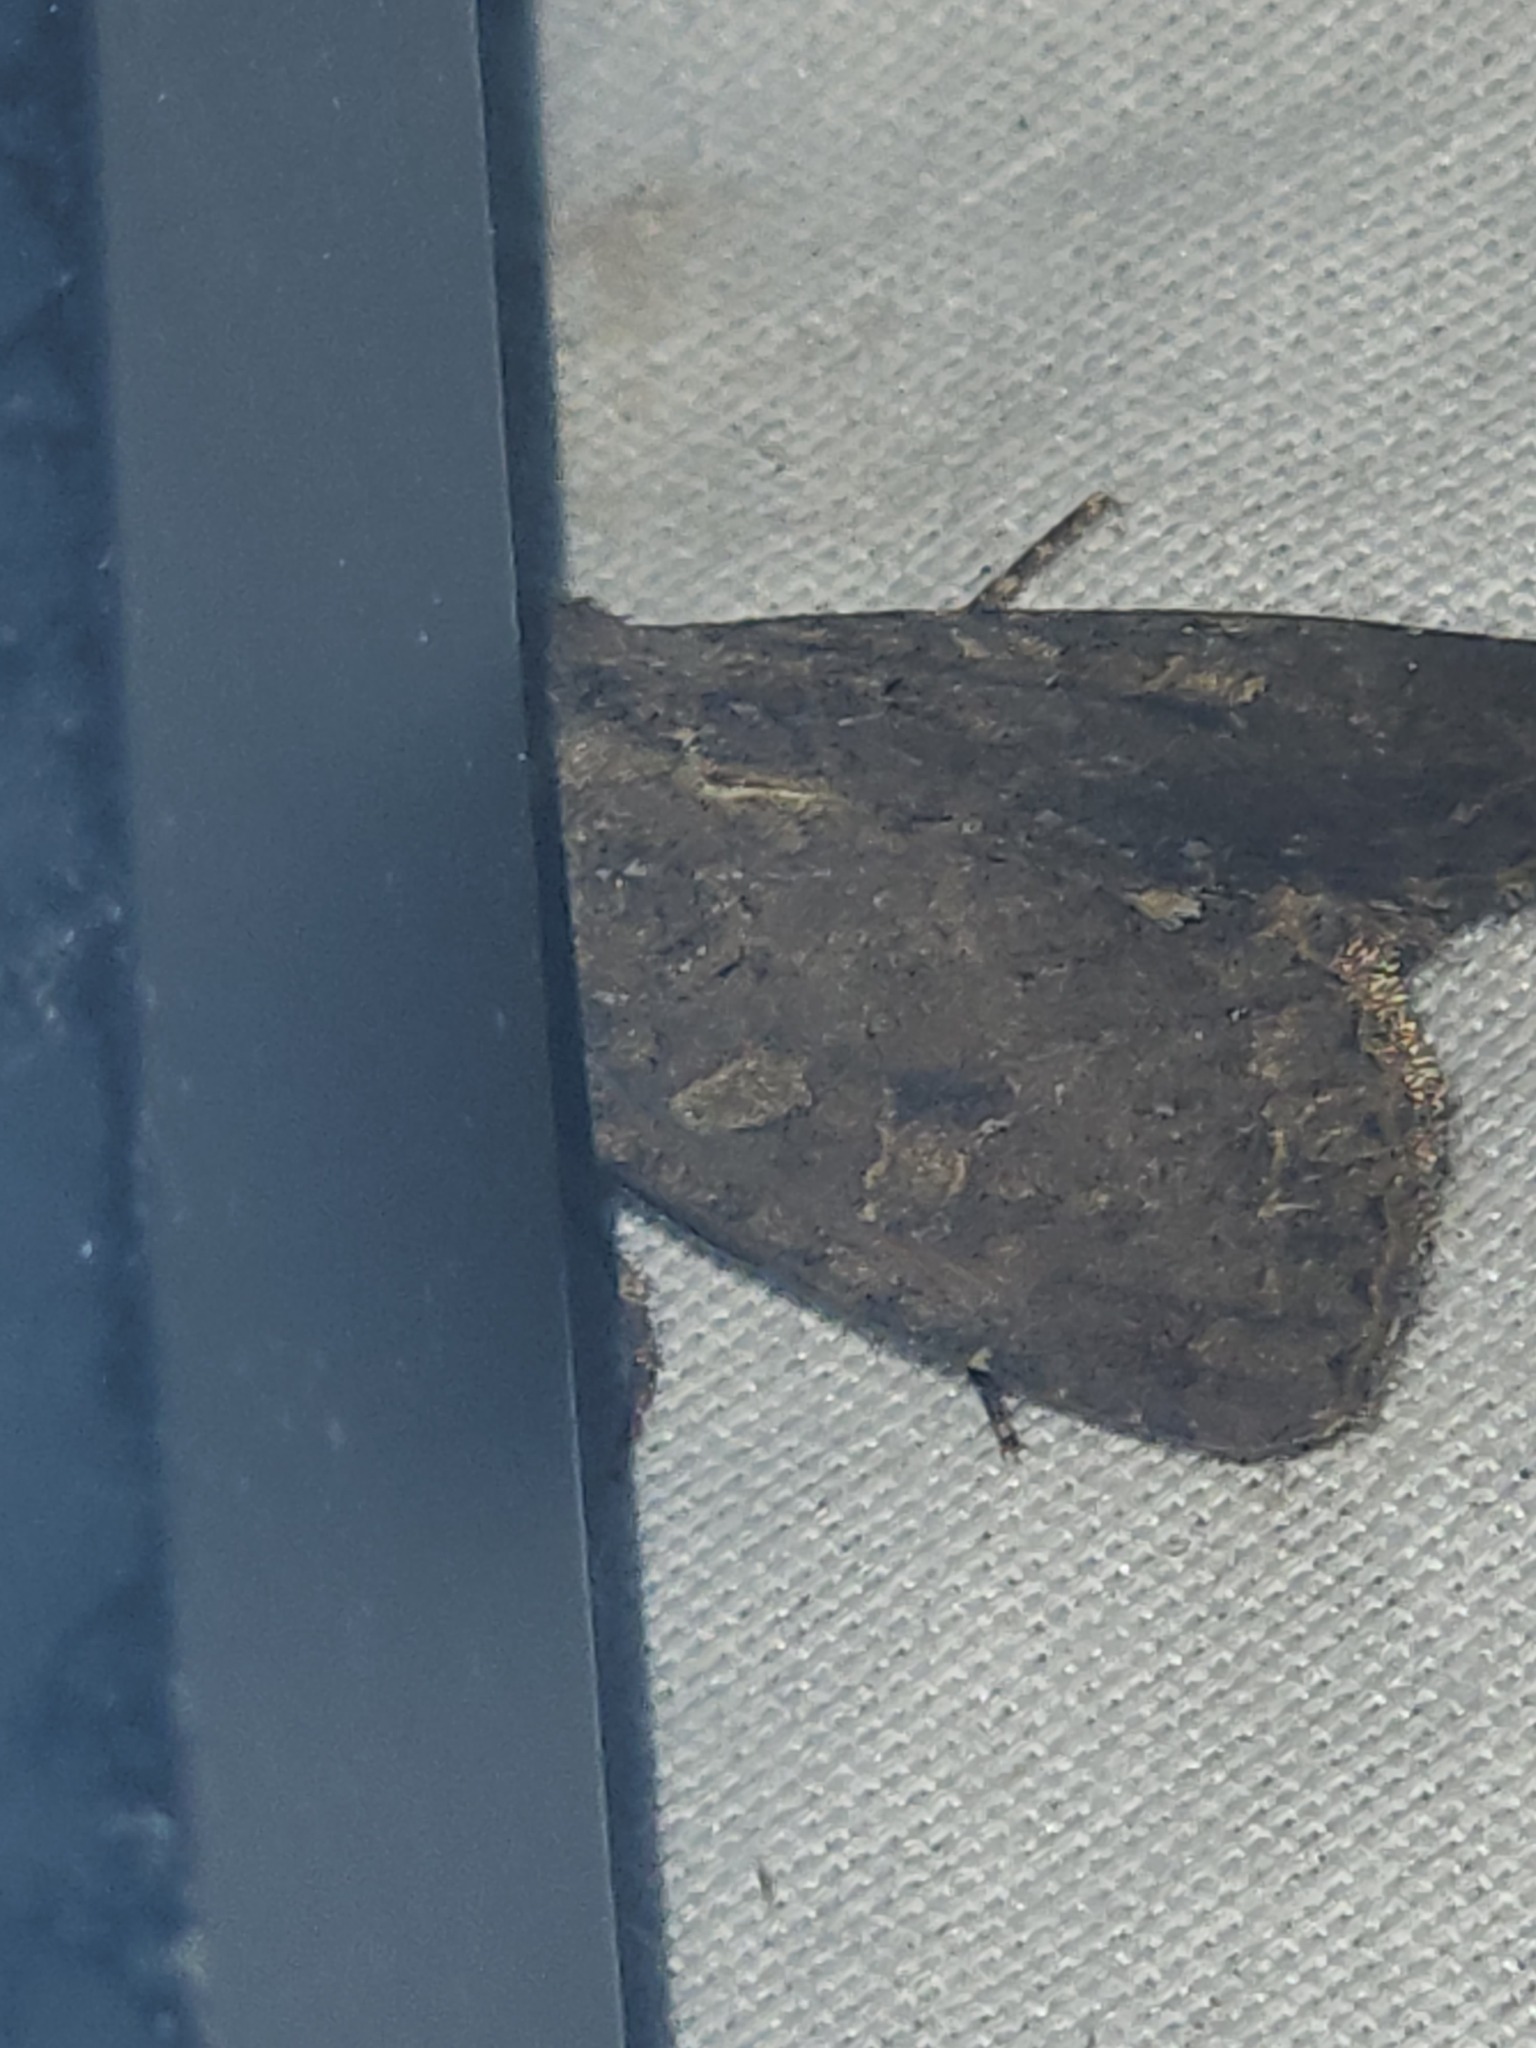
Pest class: cutworms